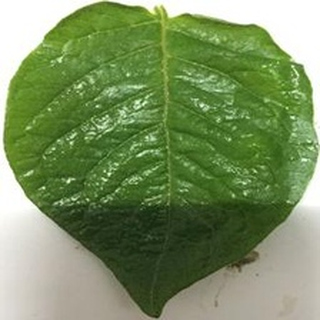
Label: healthy_potato